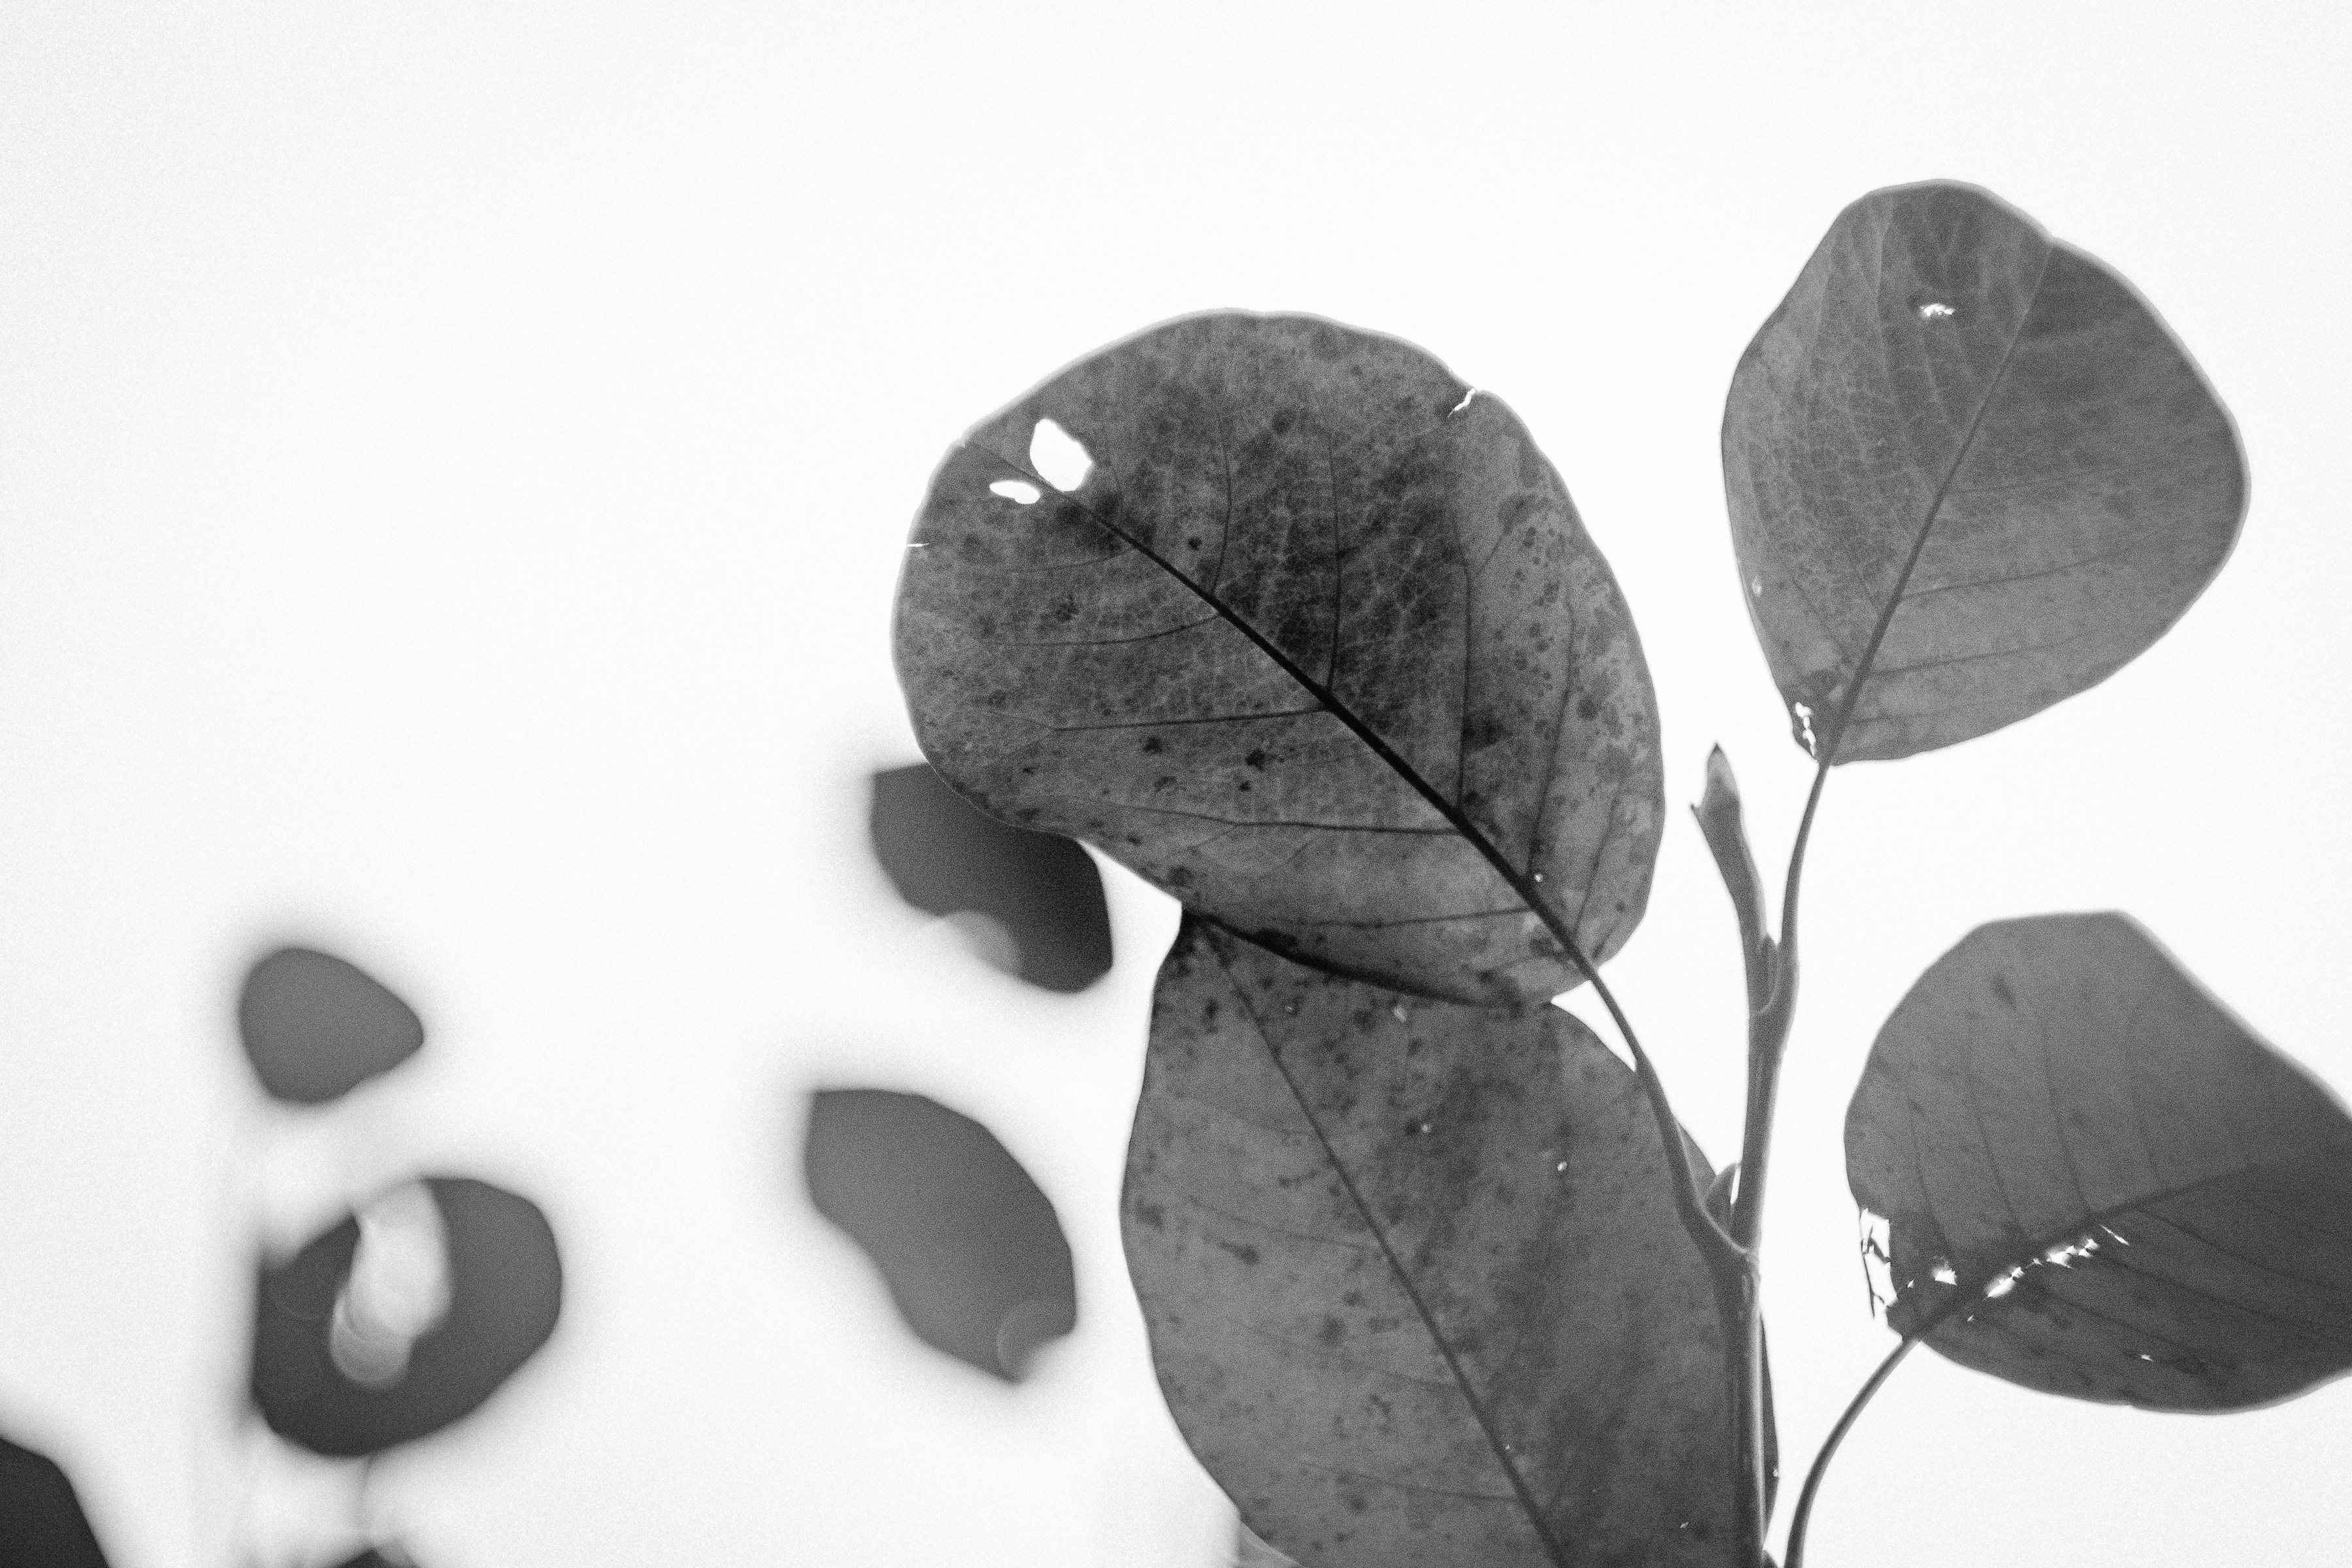
black and white, plant, photography, leaf, flower, petal, black, monochrome, close up, leaves, helios442, mmz, monochrome photography